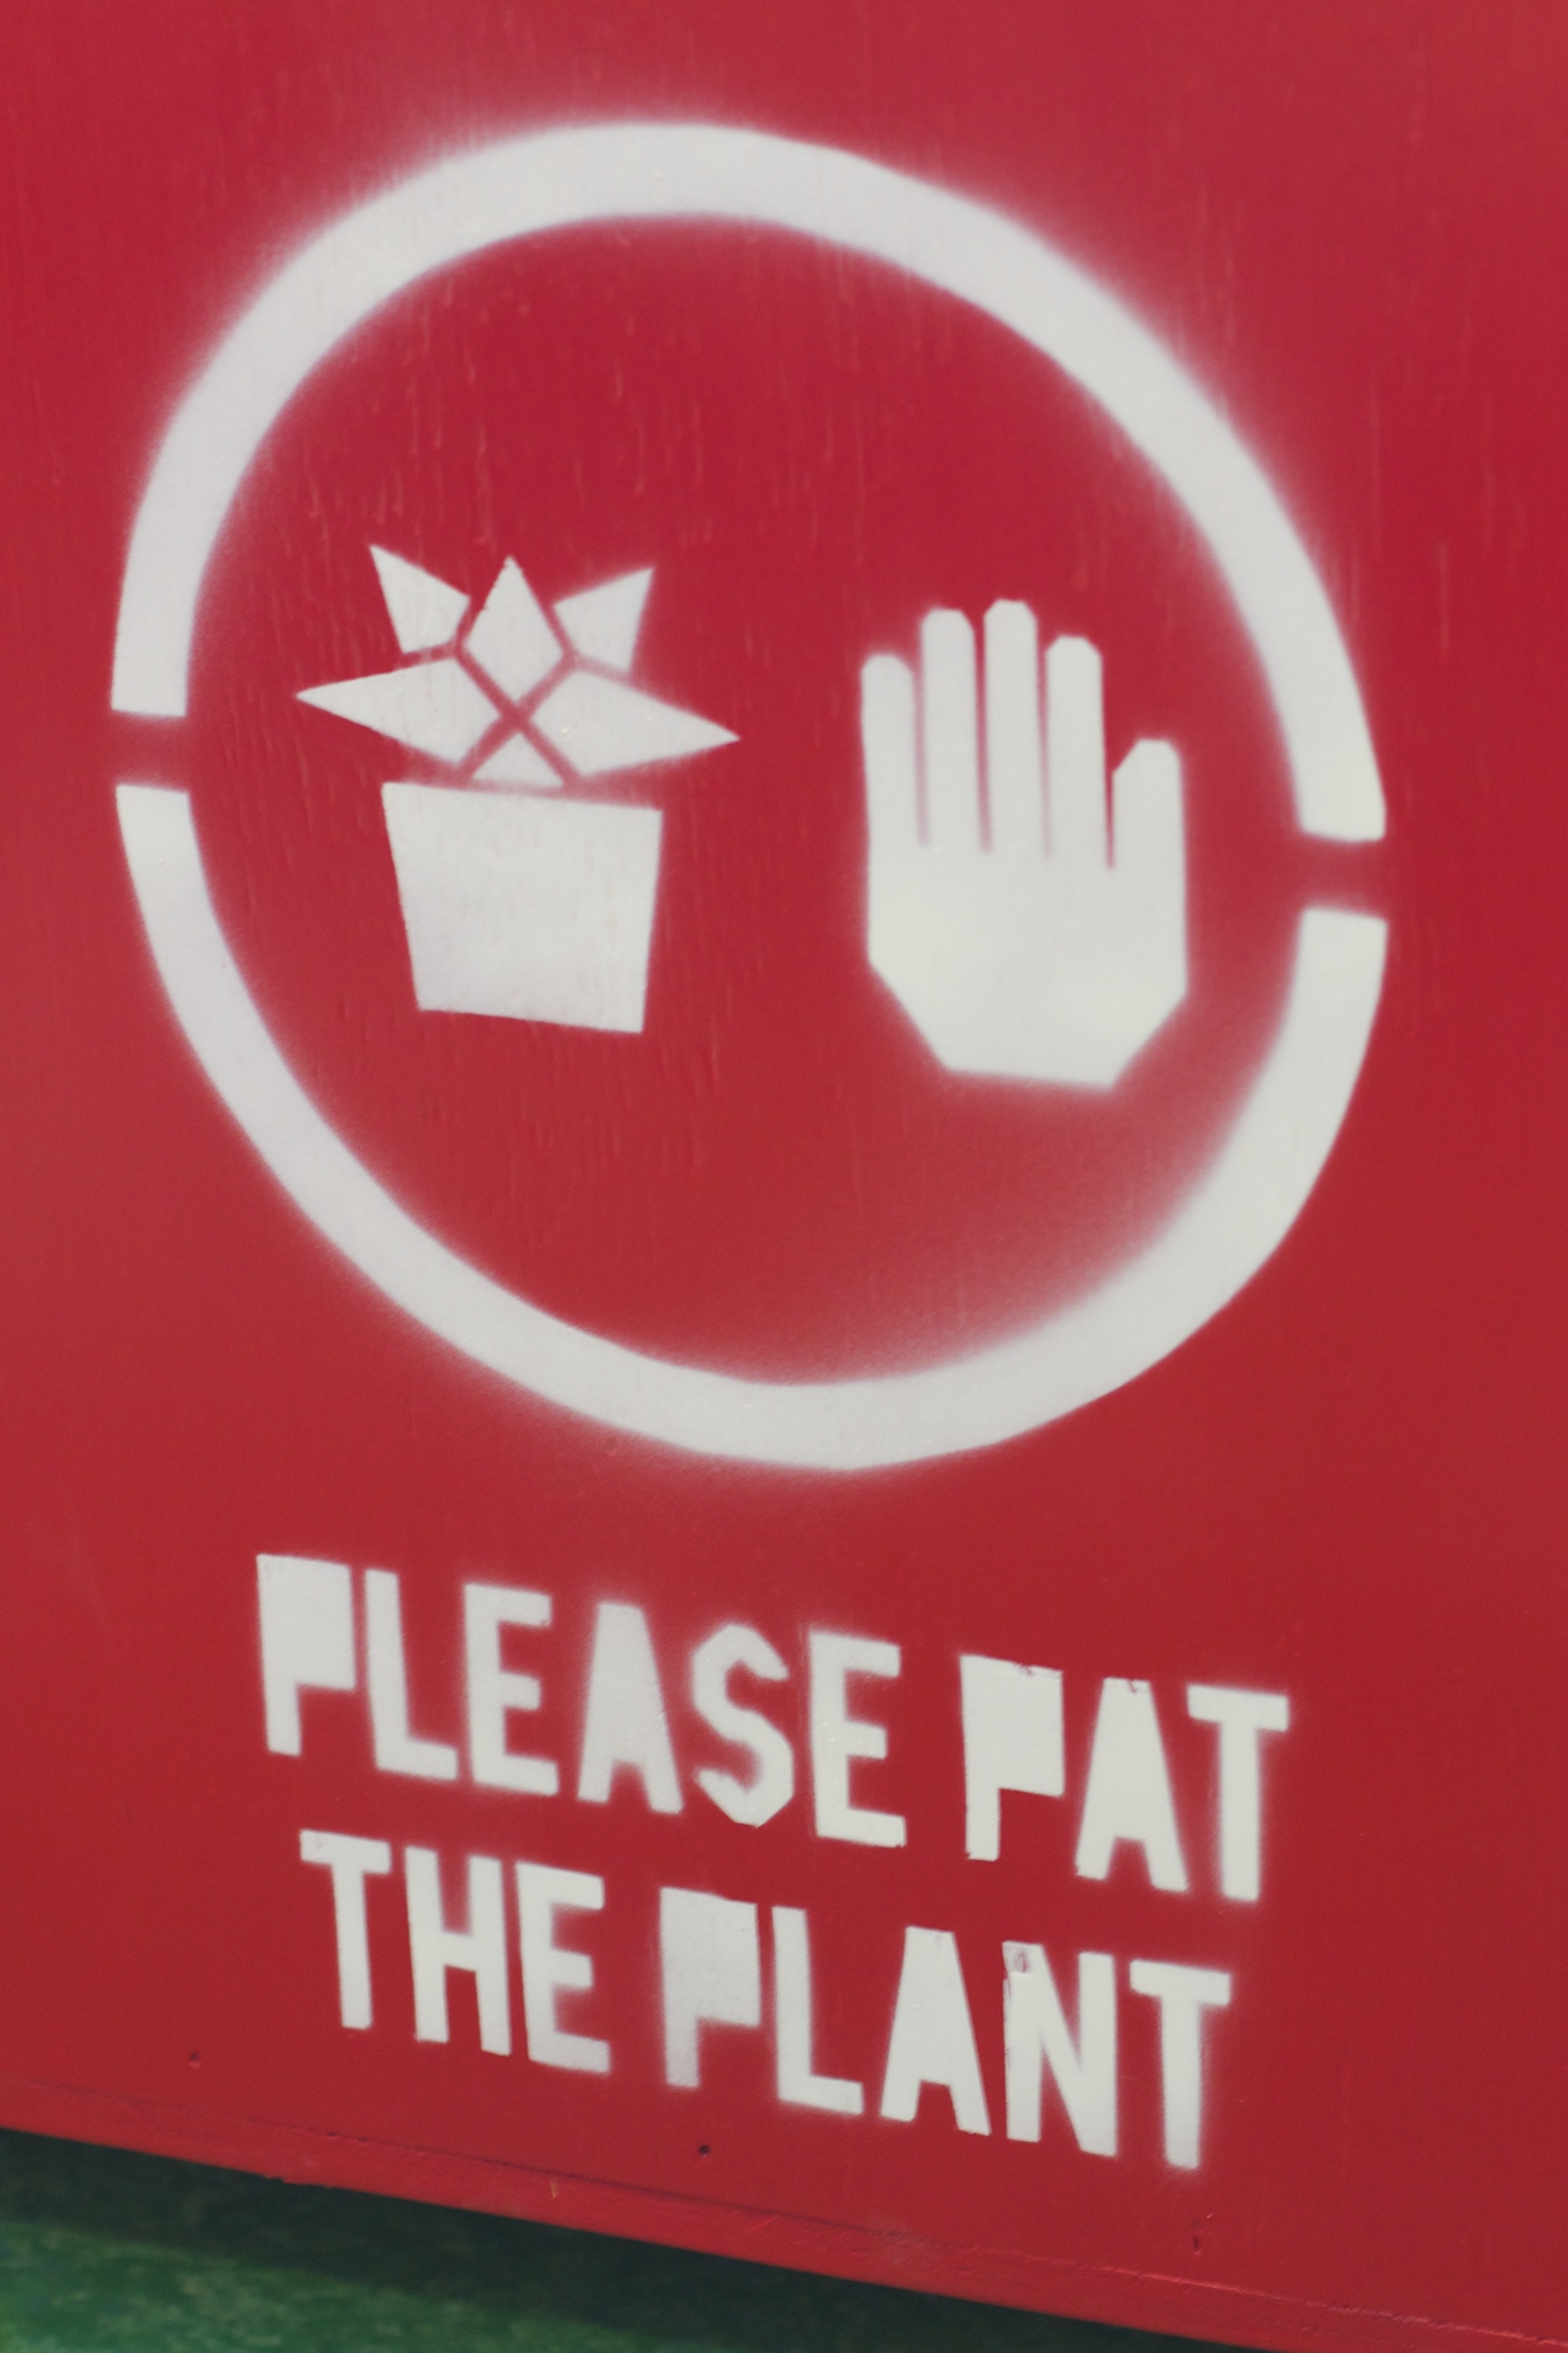
number, advertising, sign, red, signage, brand, stop sign, font, poster, trademark, shape, traffic sign, vehicle registration plate